Turkish language

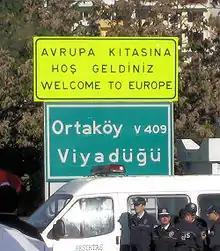
Road sign at the European end of the Bosphorus Bridge in Istanbul. (Photo taken during the 28th Istanbul Marathon in 2006)

Some immigrants to Turkey from Rumelia speak Rumelian Turkish, which includes the distinct dialects of Ludogorie, Dinler, and Adakale, which show the influence of the theorized Balkan sprachbund. "Kıbrıs Türkçesi" is the name for Cypriot Turkish and is spoken by the Turkish Cypriots. "Edirne" is the dialect of Edirne. "Ege" is spoken in the Aegean region, with its usage extending to Antalya. The nomadic Yörüks of the Mediterranean Region of Turkey also have their own dialect of Turkish. This group is not to be confused with the Yuruk nomads of Macedonia, Greece, and European Turkey, who speak Balkan Gagauz Turkish.